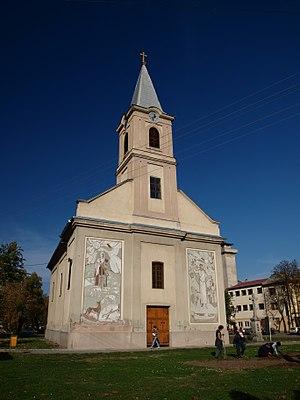
Le diocèse de Subotica est un diocèse catholique de rite romain ; il est situé en Serbie. Son siège est situé à Subotica, dans la province de Voïvodine. Il est actuellement administré par l'évêque János Pénzes.